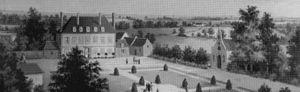
dessin de la ville bague
La Ville Bague est une malouinière, du XVIIIᵉ siècle située sur la commune de Saint-Coulomb en Ille-et-Vilaine.